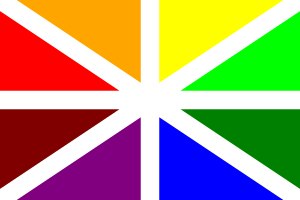
Batasuna
Herri Batasunas flag
Batasuna er et baskisk politisk parti, der primært er baseret i Spanien, men også har en mindre afdeling i Frankrig. Partiet blev i 2003 erklæret ulovligt ved den spanske højesteret, der fandt det bevist, at partiet havde tilknytning til den paramilitære baskiske gruppe ETA. Partiet er en del af Den baskiske Separatistbevægelse, der omfatter sociale bevægelser, fagforeninger, ungdomsorganisationer og kvindegrupper. Partiet er ulovligt i Spanien, men er stadig tilladt i Frankrig.